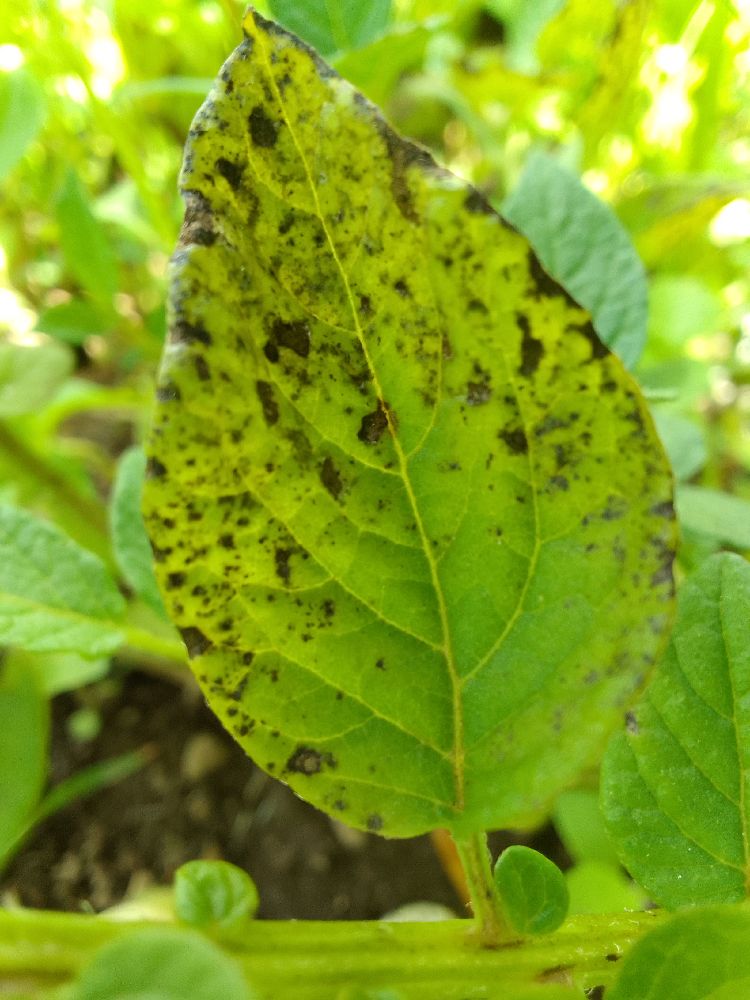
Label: Early blight